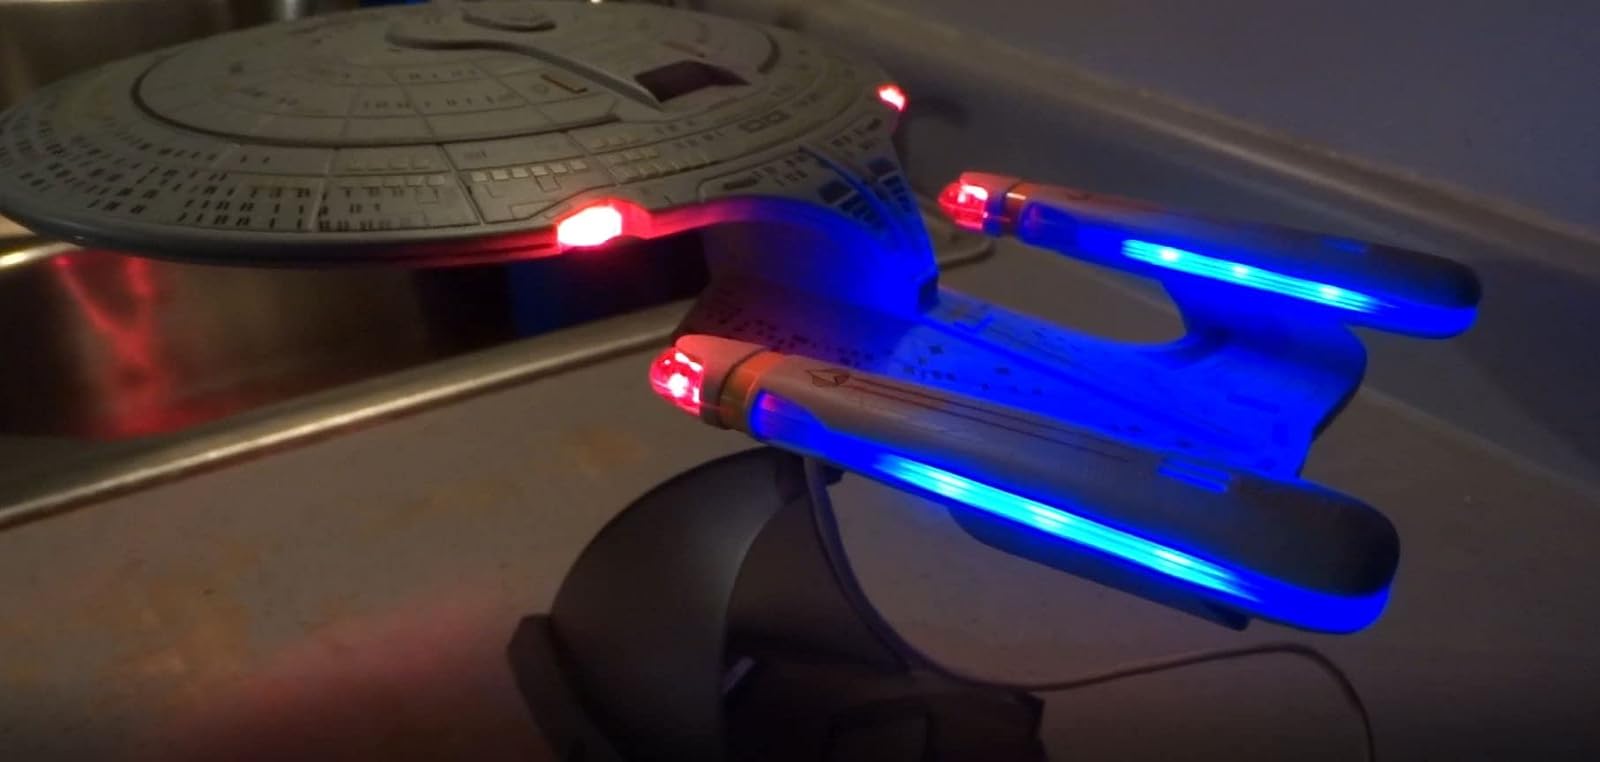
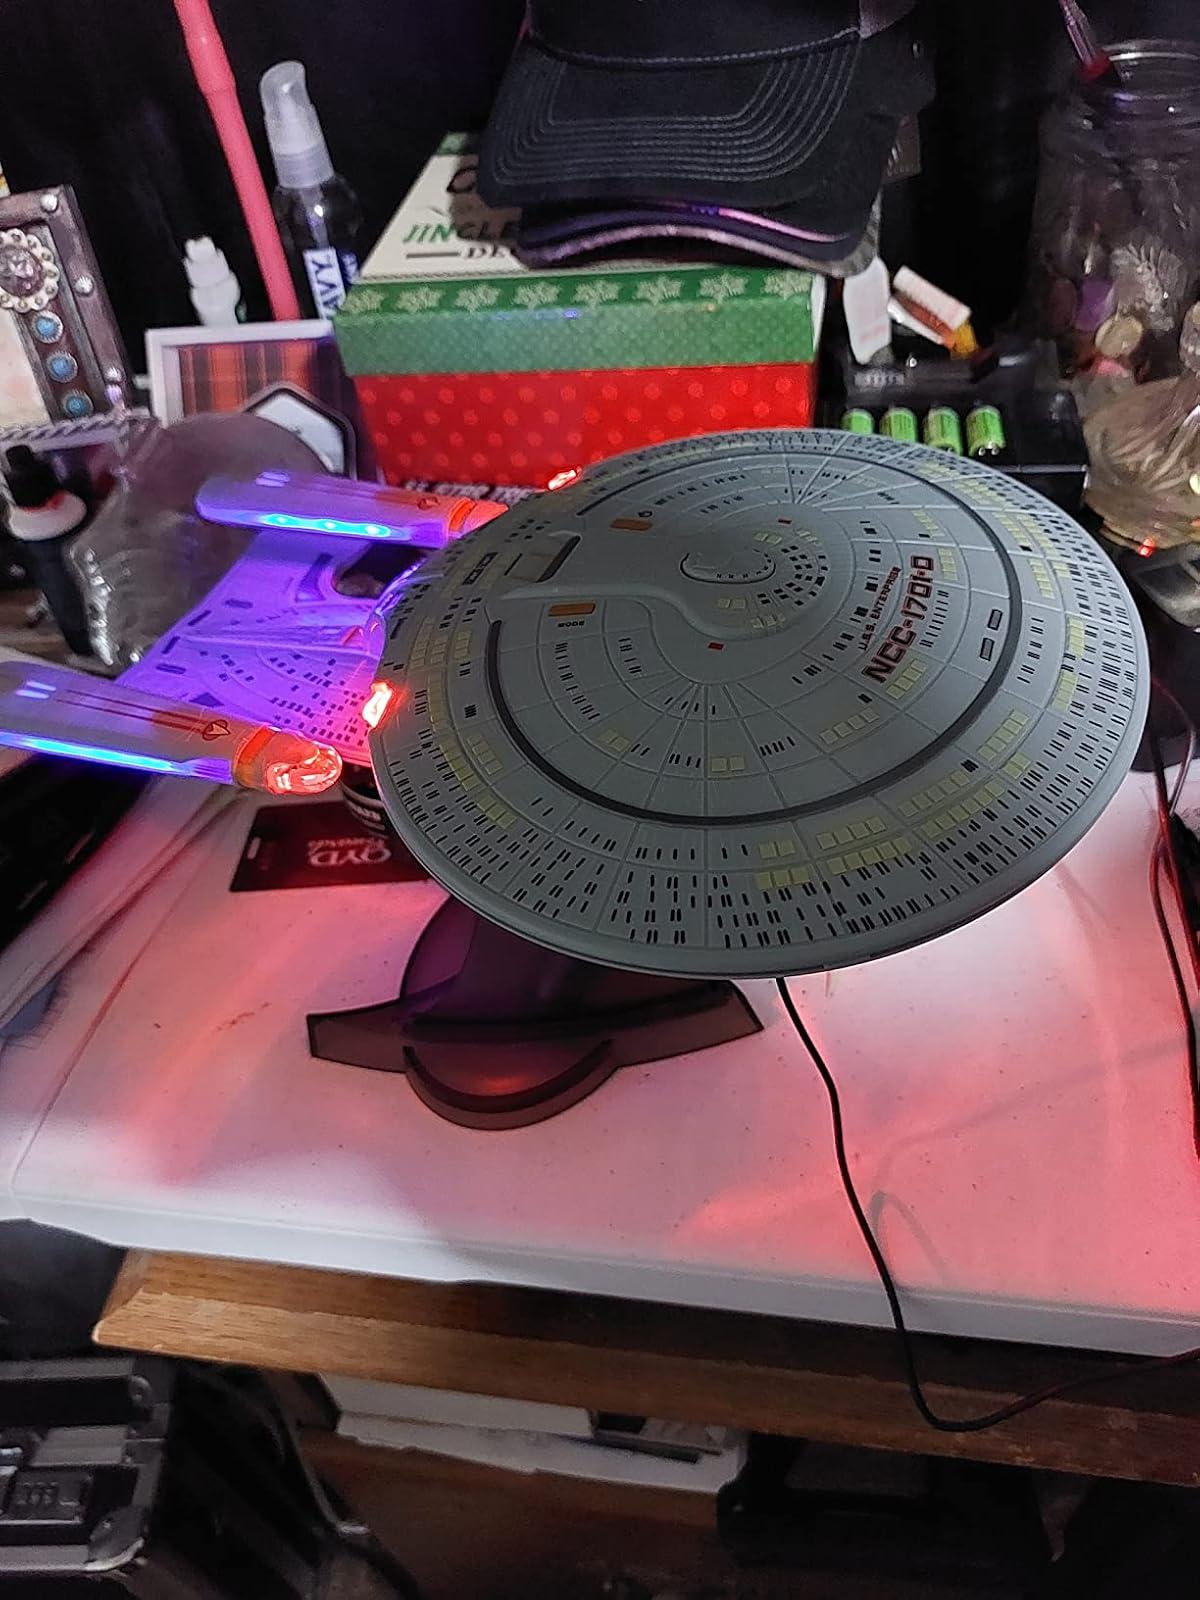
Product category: fan
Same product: yes